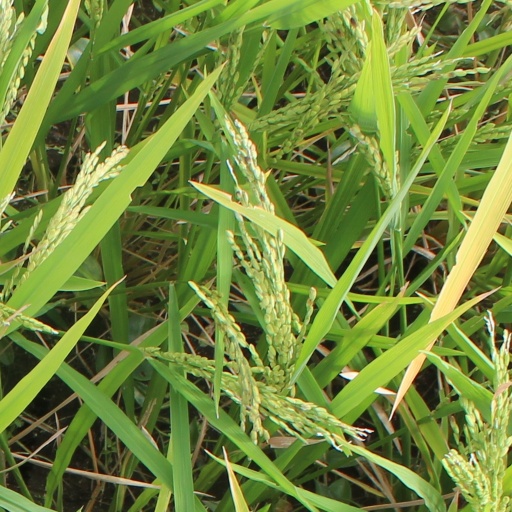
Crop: rice